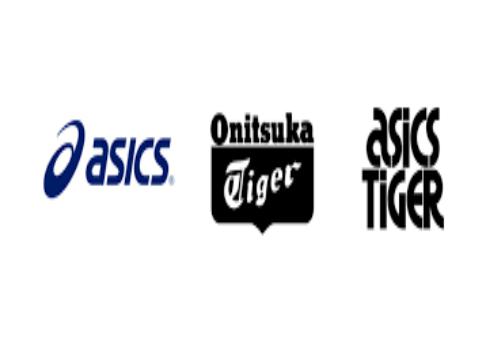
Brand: Asics
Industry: Sports